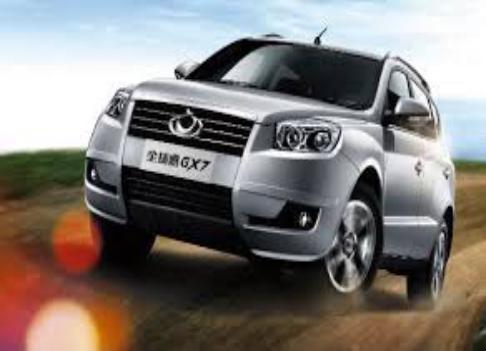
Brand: gleagle
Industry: Transportation